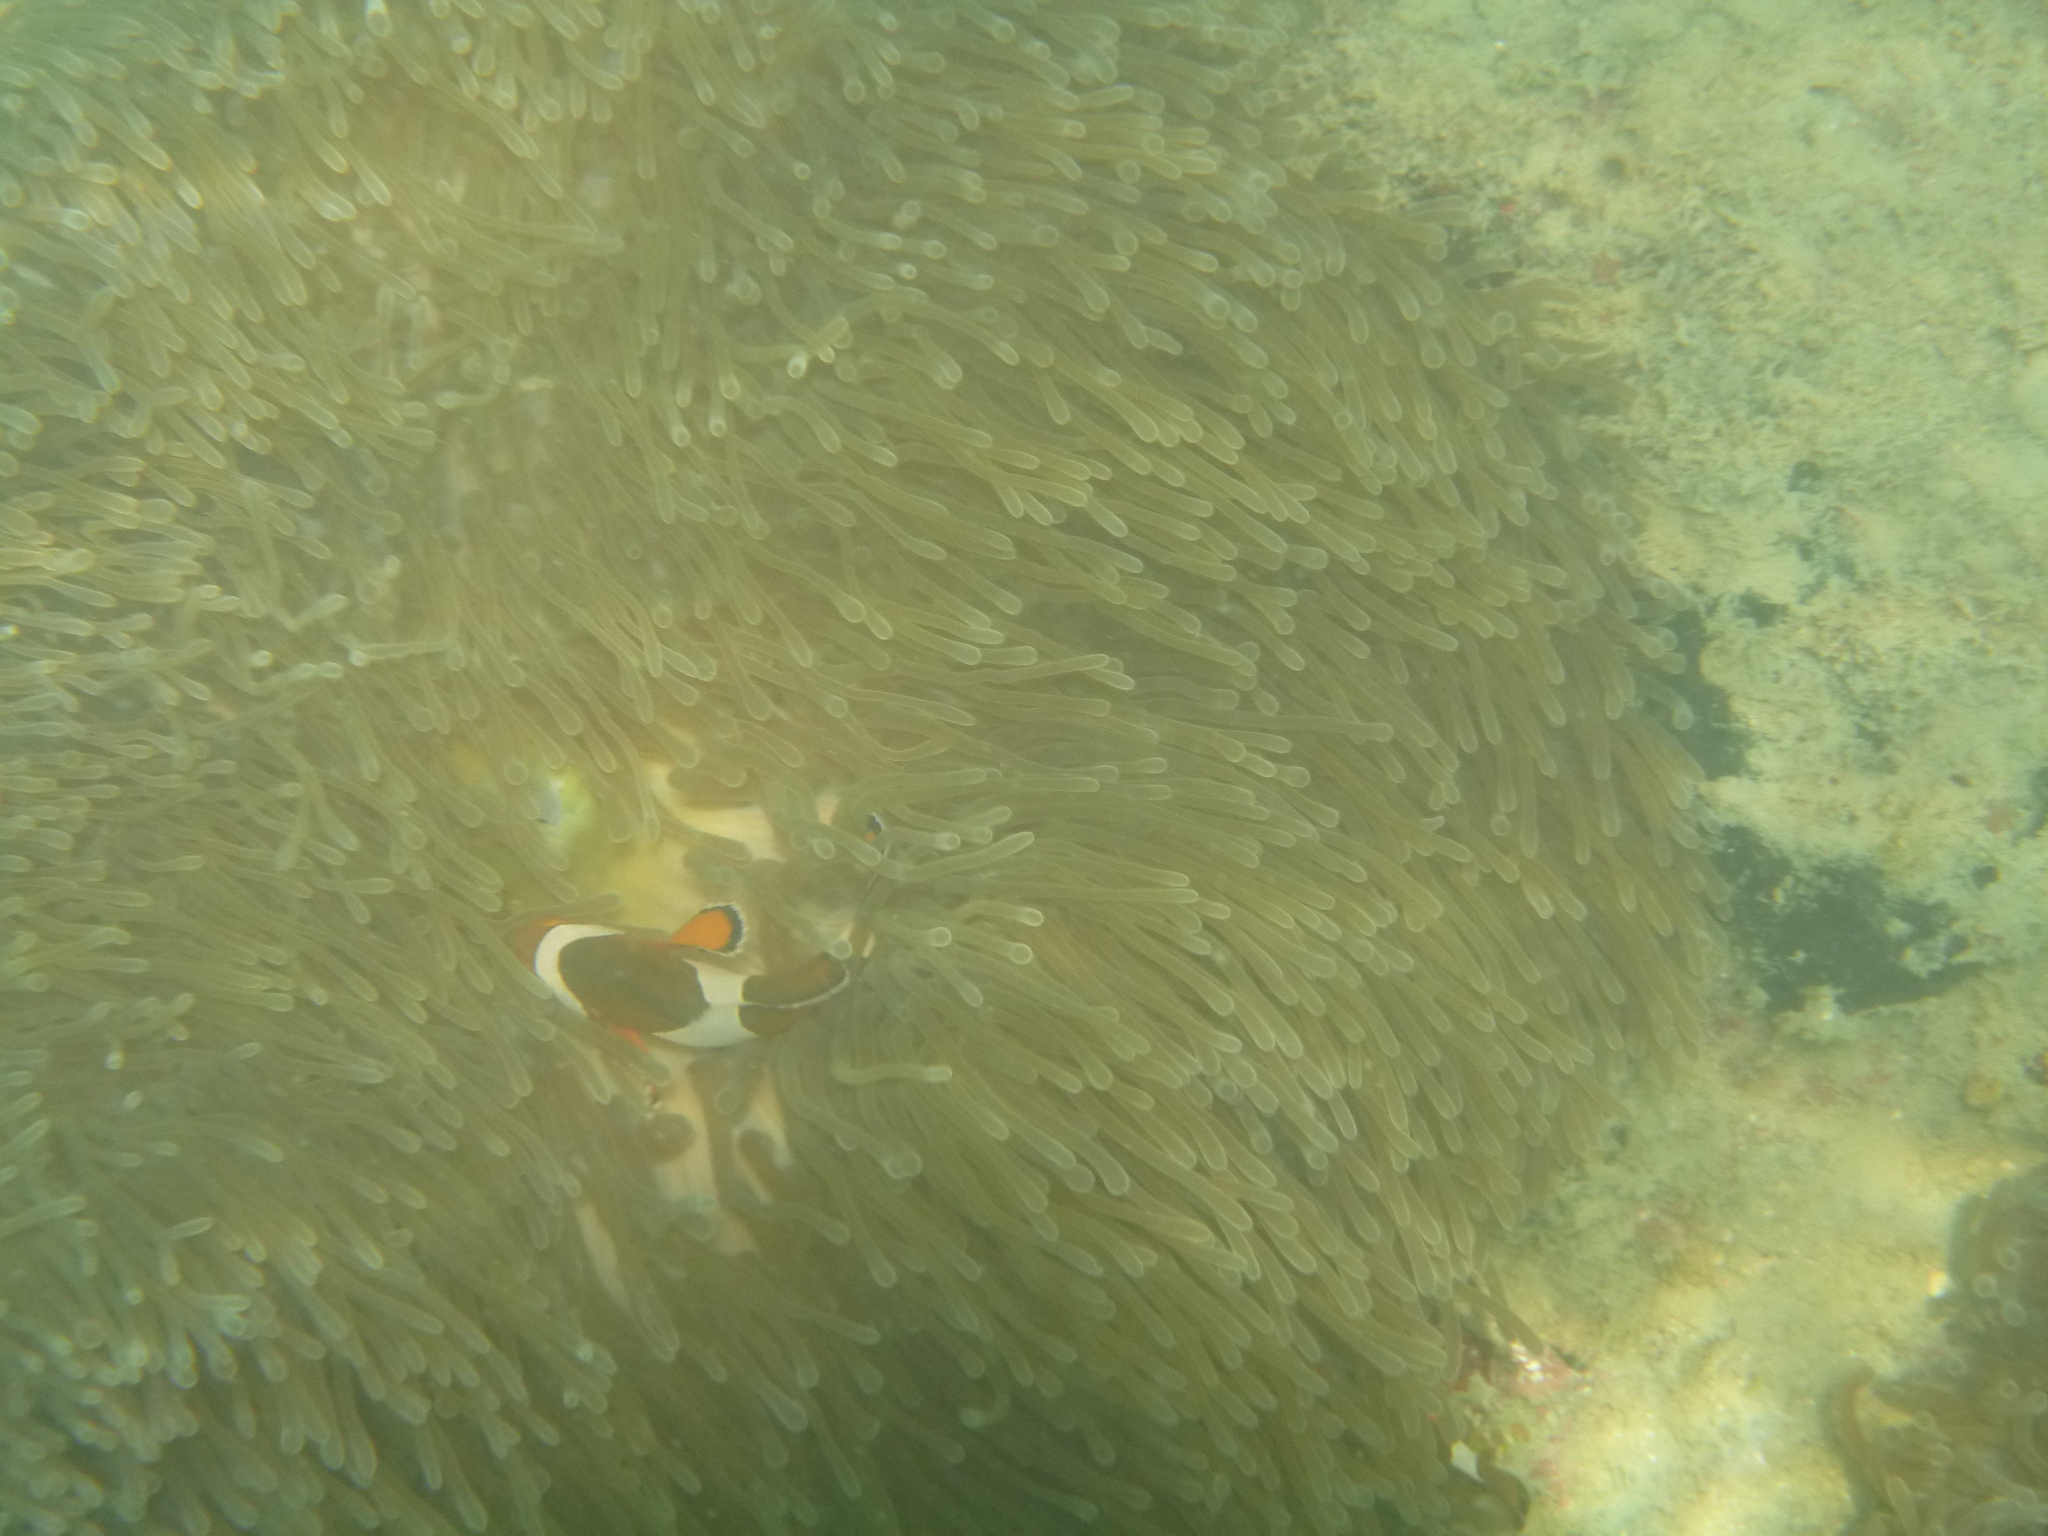
Amphiprion ocellaris (Ocellaris Anemonefish)